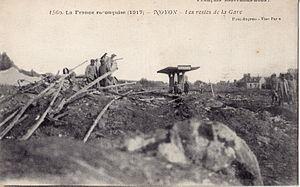
Carte postale ancienne éditée par Phot-Express 1560, collectionFrançais souvenons-nous - La France reconquise (1917 : NOYON - Les restes de la Gare.Mention de censure ""Visé Paris"""
La gare de Noyon est une gare ferroviaire française de la ligne de Creil à Jeumont, située à 600 mètres du centre-ville de Noyon, dans le département de l'Oise, en région Hauts-de-France.